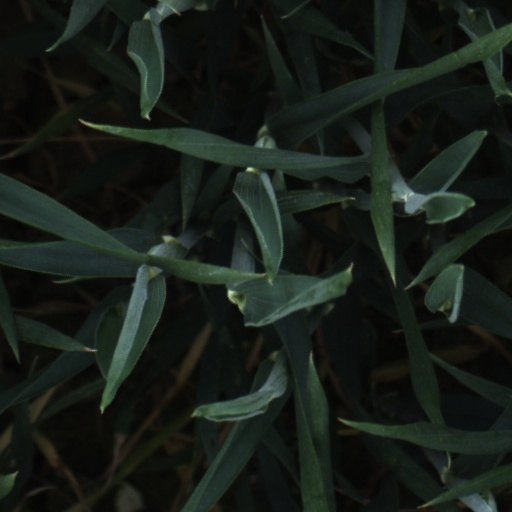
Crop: wheat